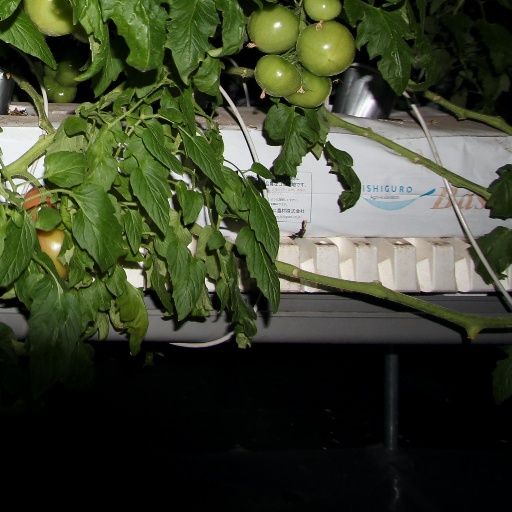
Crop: tomato